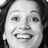
Emotion: happy